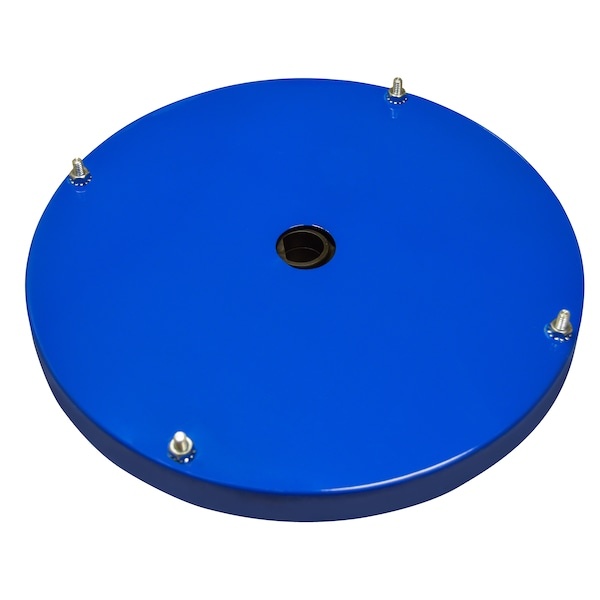
Spring Canister Assembly, Steel
Replacement Spring, Spring Type Spring with Canister, Spring Material Steel, Canister Material Steel, For Use With Mfr. Model Number SL13-L125, SL13L-L125, For Reel Series S-SERIES graingerSKU: , mscSKU: , zoro_no: G6026019, mongo_id: 65bbe68b3aaddbd5a9039838
Brand: Coxreels
Category: Home & Garden > Household Supplies > Laundry Supplies > Ironing Board Replacement Parts